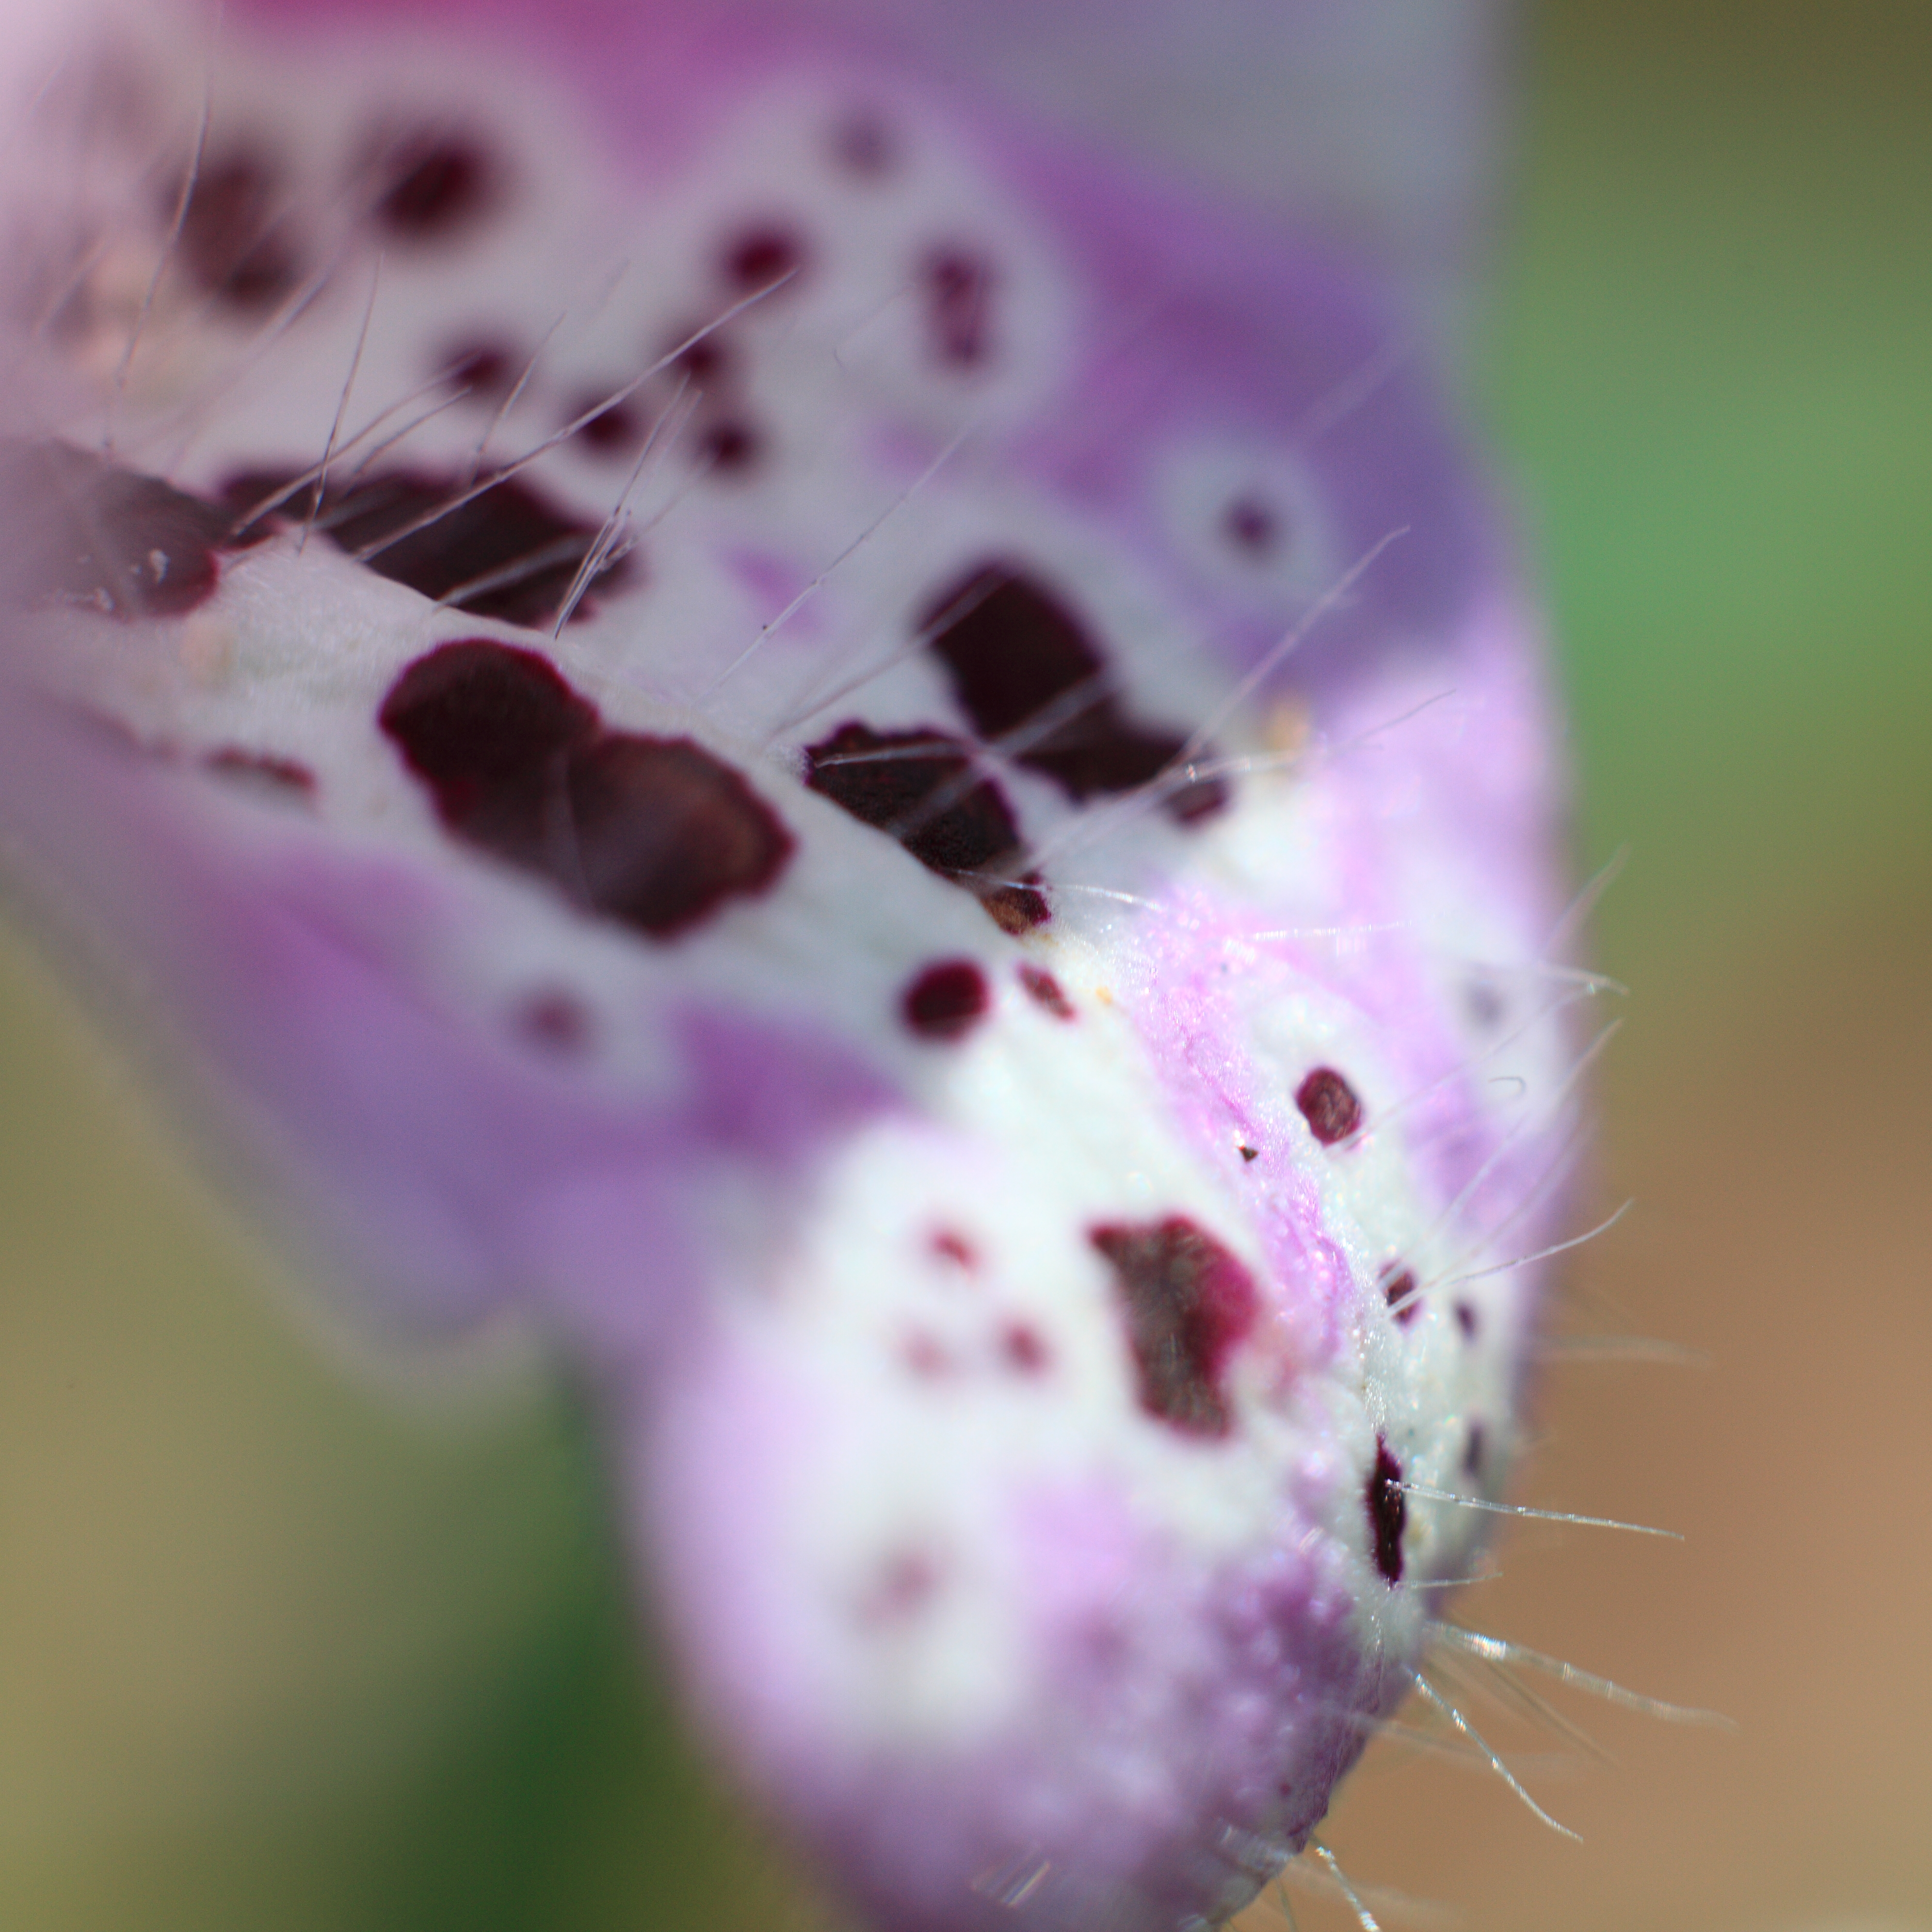
nature, blossom, plant, photography, leaf, flower, petal, pollen, high, botany, pink, flora, wildflower, close up, eye, 5d, hires, markii, hi, res, resolution, moisture, macro photography, flowering plant, plant stem